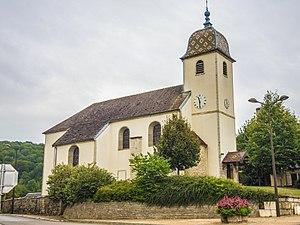
Eglise de Pouligney. Doubs